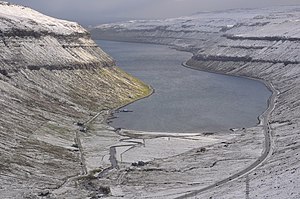
Kaldbak / Galleri
Kaldbak er en færøsk bygd på ved nordsiden af Kaldbaksfjørður nord for Tórshavn på det sydøstlige Streymoy.1976 blev Kaldbaks kommuna en del af Tórshavnar kommuna. Først 1980 blev Kaldbak tilsluttet Færøernes vejnet.